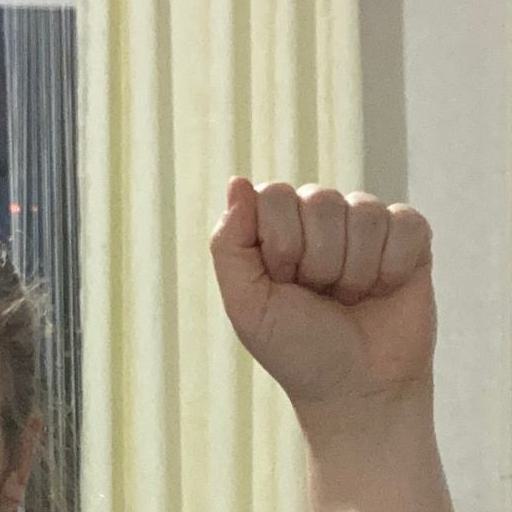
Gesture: fist